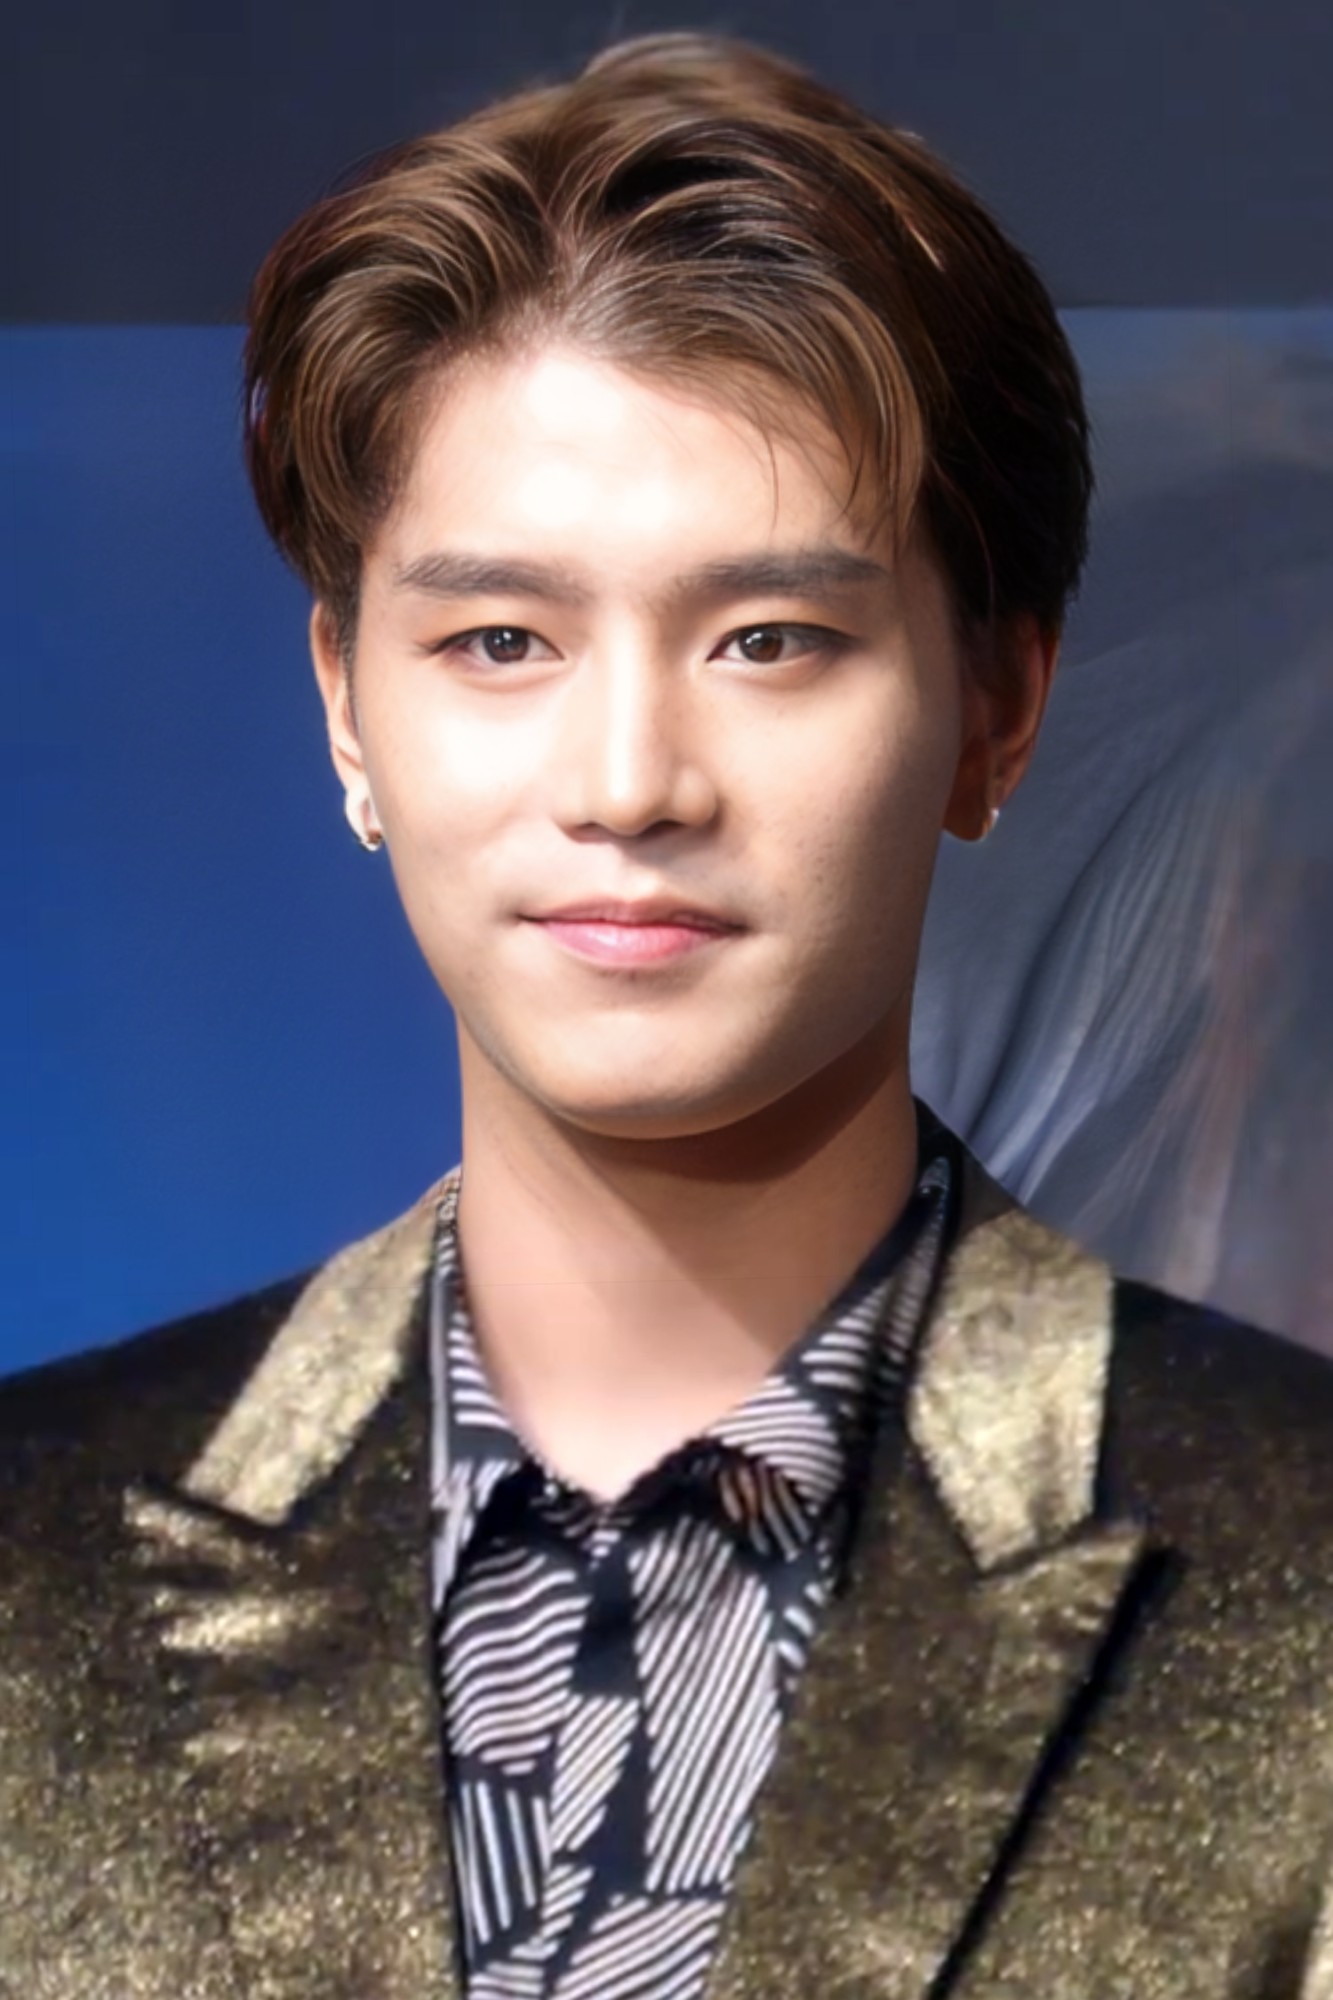
มุน แท-อิล

| name = มุน แท-อิล
| image = 190524 NCT 127 'We Are Superhuman' 제작발표회 - Taeil 02 (derived).jpg
| caption = แทอิลในเดือนพฤษภาคม 2019
| birth_place = โซล เกาหลีใต้
| module = Infobox musical artist|embed=yes
| genre = เคป็อป
| instrument = นักร้อง
| years_active = 2015–ปัจจุบัน
| module2 = Infobox korean name|child=yes|headercolor=transparent
| rr = Mun Tae-il
| mr = Mun T'aeil
มุน แท-อิล (; เกิด 14 มิถุนายน พ.ศ. 2537) รู้จักกันในชื่อ แทอิล เป็นนักร้องชาวเกาหลีใต้ เขาเป็นอดีตนักร้องหลักของบอยแบนด์ชาวเกาหลีใต้วงเอ็นซีทีและยูนิตย่อย เอ็นซีทียู และ เอ็นซีที 127 ภายใต้ค่ายบันเทิงเอสเอ็มเอนเตอร์เทนเมนต์ แทอิลเดบิวต์ในเดือนเมษายน พ.ศ. 2559 ในยูนิตหมุนเวียนอ็นซีทียู และกลายเป็นสมาชิกของยูนิต เอ็นซีที 127 ในกรุงโซลในเดือนกรกฎาคม พ.ศ. 2559
== ผลงานเพลง ==
=== ซิงเกิล===
| class="wikitable plainrowheaders" style="text-align:center"
|+ รายชื่อซิงเกิล แสดงปีที่ออก ตำแหน่งชาร์ต และชื่ออัลบั้ม
! scope="col" rowspan="2" | ชื่อ
! scope="col" rowspan="2" | ปี
! scope="col" | อันดับชาร์ตสุงสุด
! scope="col" rowspan="2" | อัลบั้ม
|-
! scope="col" style="font-size:90%; width:2.5em" | Gaon Digital Chart|KORGaon
|-
! scope="col" colspan="4" | ศิลปินหลัก
|-
! scope="row" | "A Beautiful Human Being" ()
| 2021
| —Efn-ua|"A Beautiful Human Being" didn't enter Gaon Digital Chart, but peaked at position 169 on component Download Chart.
| "Morning Dew 50th Anniversary Tribute to Kim Min-Gi Vol.1"
|-
|Starlight
|2022
|
|"OST for 'Twenty-five Twenty One' Pt.1"
|-
! scope="col" colspan="4" | ศิลปินเด่น
|-
! scope="row" | "Purple" ()
| 2019
| —
| "Purple"
|-
! scope="row" | "The Moon" ()
| 2021
| —Efn-ua|"The Moon" didn't enter Gaon Digital Chart, but peaked at position 90 on component Download Chart.
|
|-
! scope="row" | "Love Right Back"
| 2021
| —Efn-ua|"Love Right Back" didn't enter Gaon Digital Chart, but peaked at position 83 on component Download Chart.
| "Love Right Back"
|-
! scope="col" colspan="4" | รวมศิลปิน
|-
! scope="row" | "Sound of Your Heart" ()
| 2016
| —
| "SM Station discography#2016–2017: Season 1|SM Station Season 1"
|-
! scope="row" | "Morning Dew" ()
| 2021
| —
| "Morning Dew 50th Anniversary Tribute to Kim Min-Gi Vol.4"
|-
| colspan="4" style="font-size:85%" | "—" หมายถึง การบันทึกที่ไม่ได้ชาร์ต
|
== หมายเหตุ ==
== อ้างอิง ==
== แหล่งข้อมูลอื่น ==
* มุน แท-อิล ที่เอสเอ็มทาวน์
หมวดหมู่:สมาชิกของเอ็นซีที
หมวดหมู่:นักร้องเพลงภาษาเกาหลี
หมวดหมู่:ศิลปินสังกัดเอสเอ็มเอนเตอร์เทนเมนต์
หมวดหมู่:นักร้องจากโซล